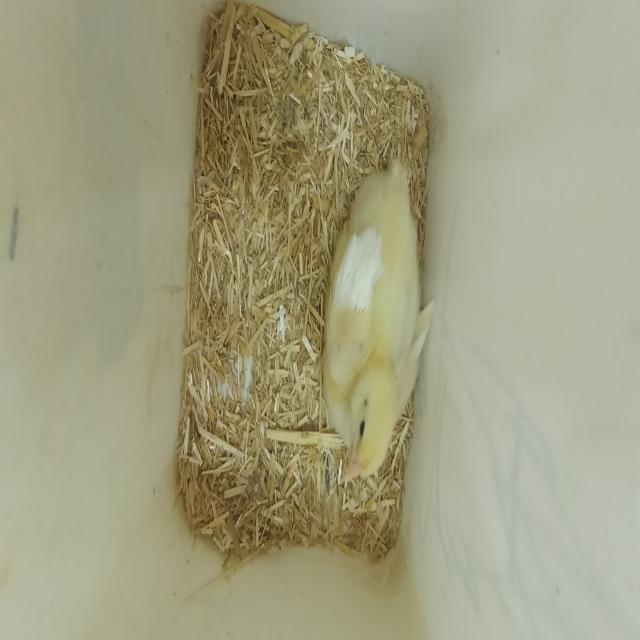
Weight: 223 g